Kendel Carson

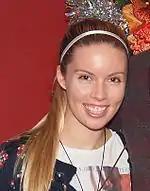
Carson in November 2010

Later, at an outdoor concert with The Paperboys, she met Chip Taylor, the noted songwriter famous for such songs as "Angel of the Morning", and he became her mentor, musical partner, and producer. With Taylor, she has developed her vocal talents along with her fiddling. She records for Taylor's Train Wreck Records, and they have performed together in North America and in Europe.